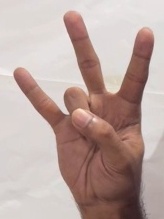
ASL sign: 7